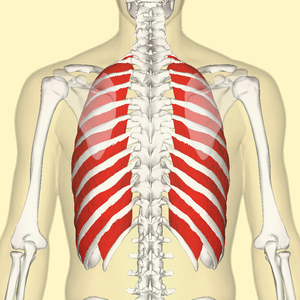
Chaque muscle intercostal externe s'insère au niveau du bord inférieur de la côte supérieure sur la lèvre externe du sillon intercostal.